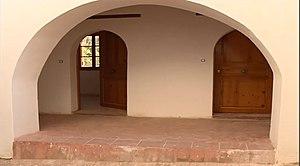
Mosquée Djamâa Aâdham de la Casbah de Béjaïa مسجد الجامع الأعظم في قصبة بجاية